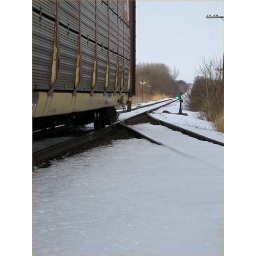
This is the last car in the train, but if you look close you can see another train further up the tracks...